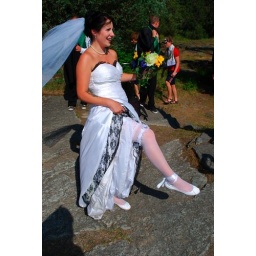
Elisabeth in her fairy tale wedding dress & shoes